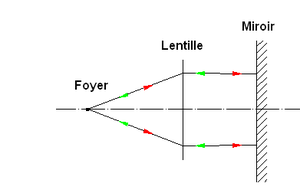
L’autocollimation est une méthode de détermination de la position du foyer d'un système optique. Ce montage de focométrie requiert, en plus du système, l'utilisation d'un miroir plan et d'une source ponctuelle de lumière.